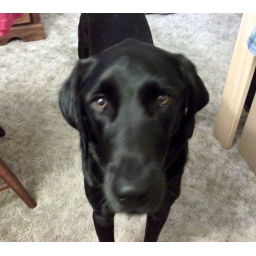
Johnny Cash...the dog in black